Buddy: The Buddy Holly Story

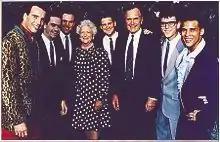
Performance at the White House for President Bush

The action takes place in Lubbock, Texas; Clovis, New Mexico; New York City and Clear Lake, Iowa; between January 1956 and February 1959.